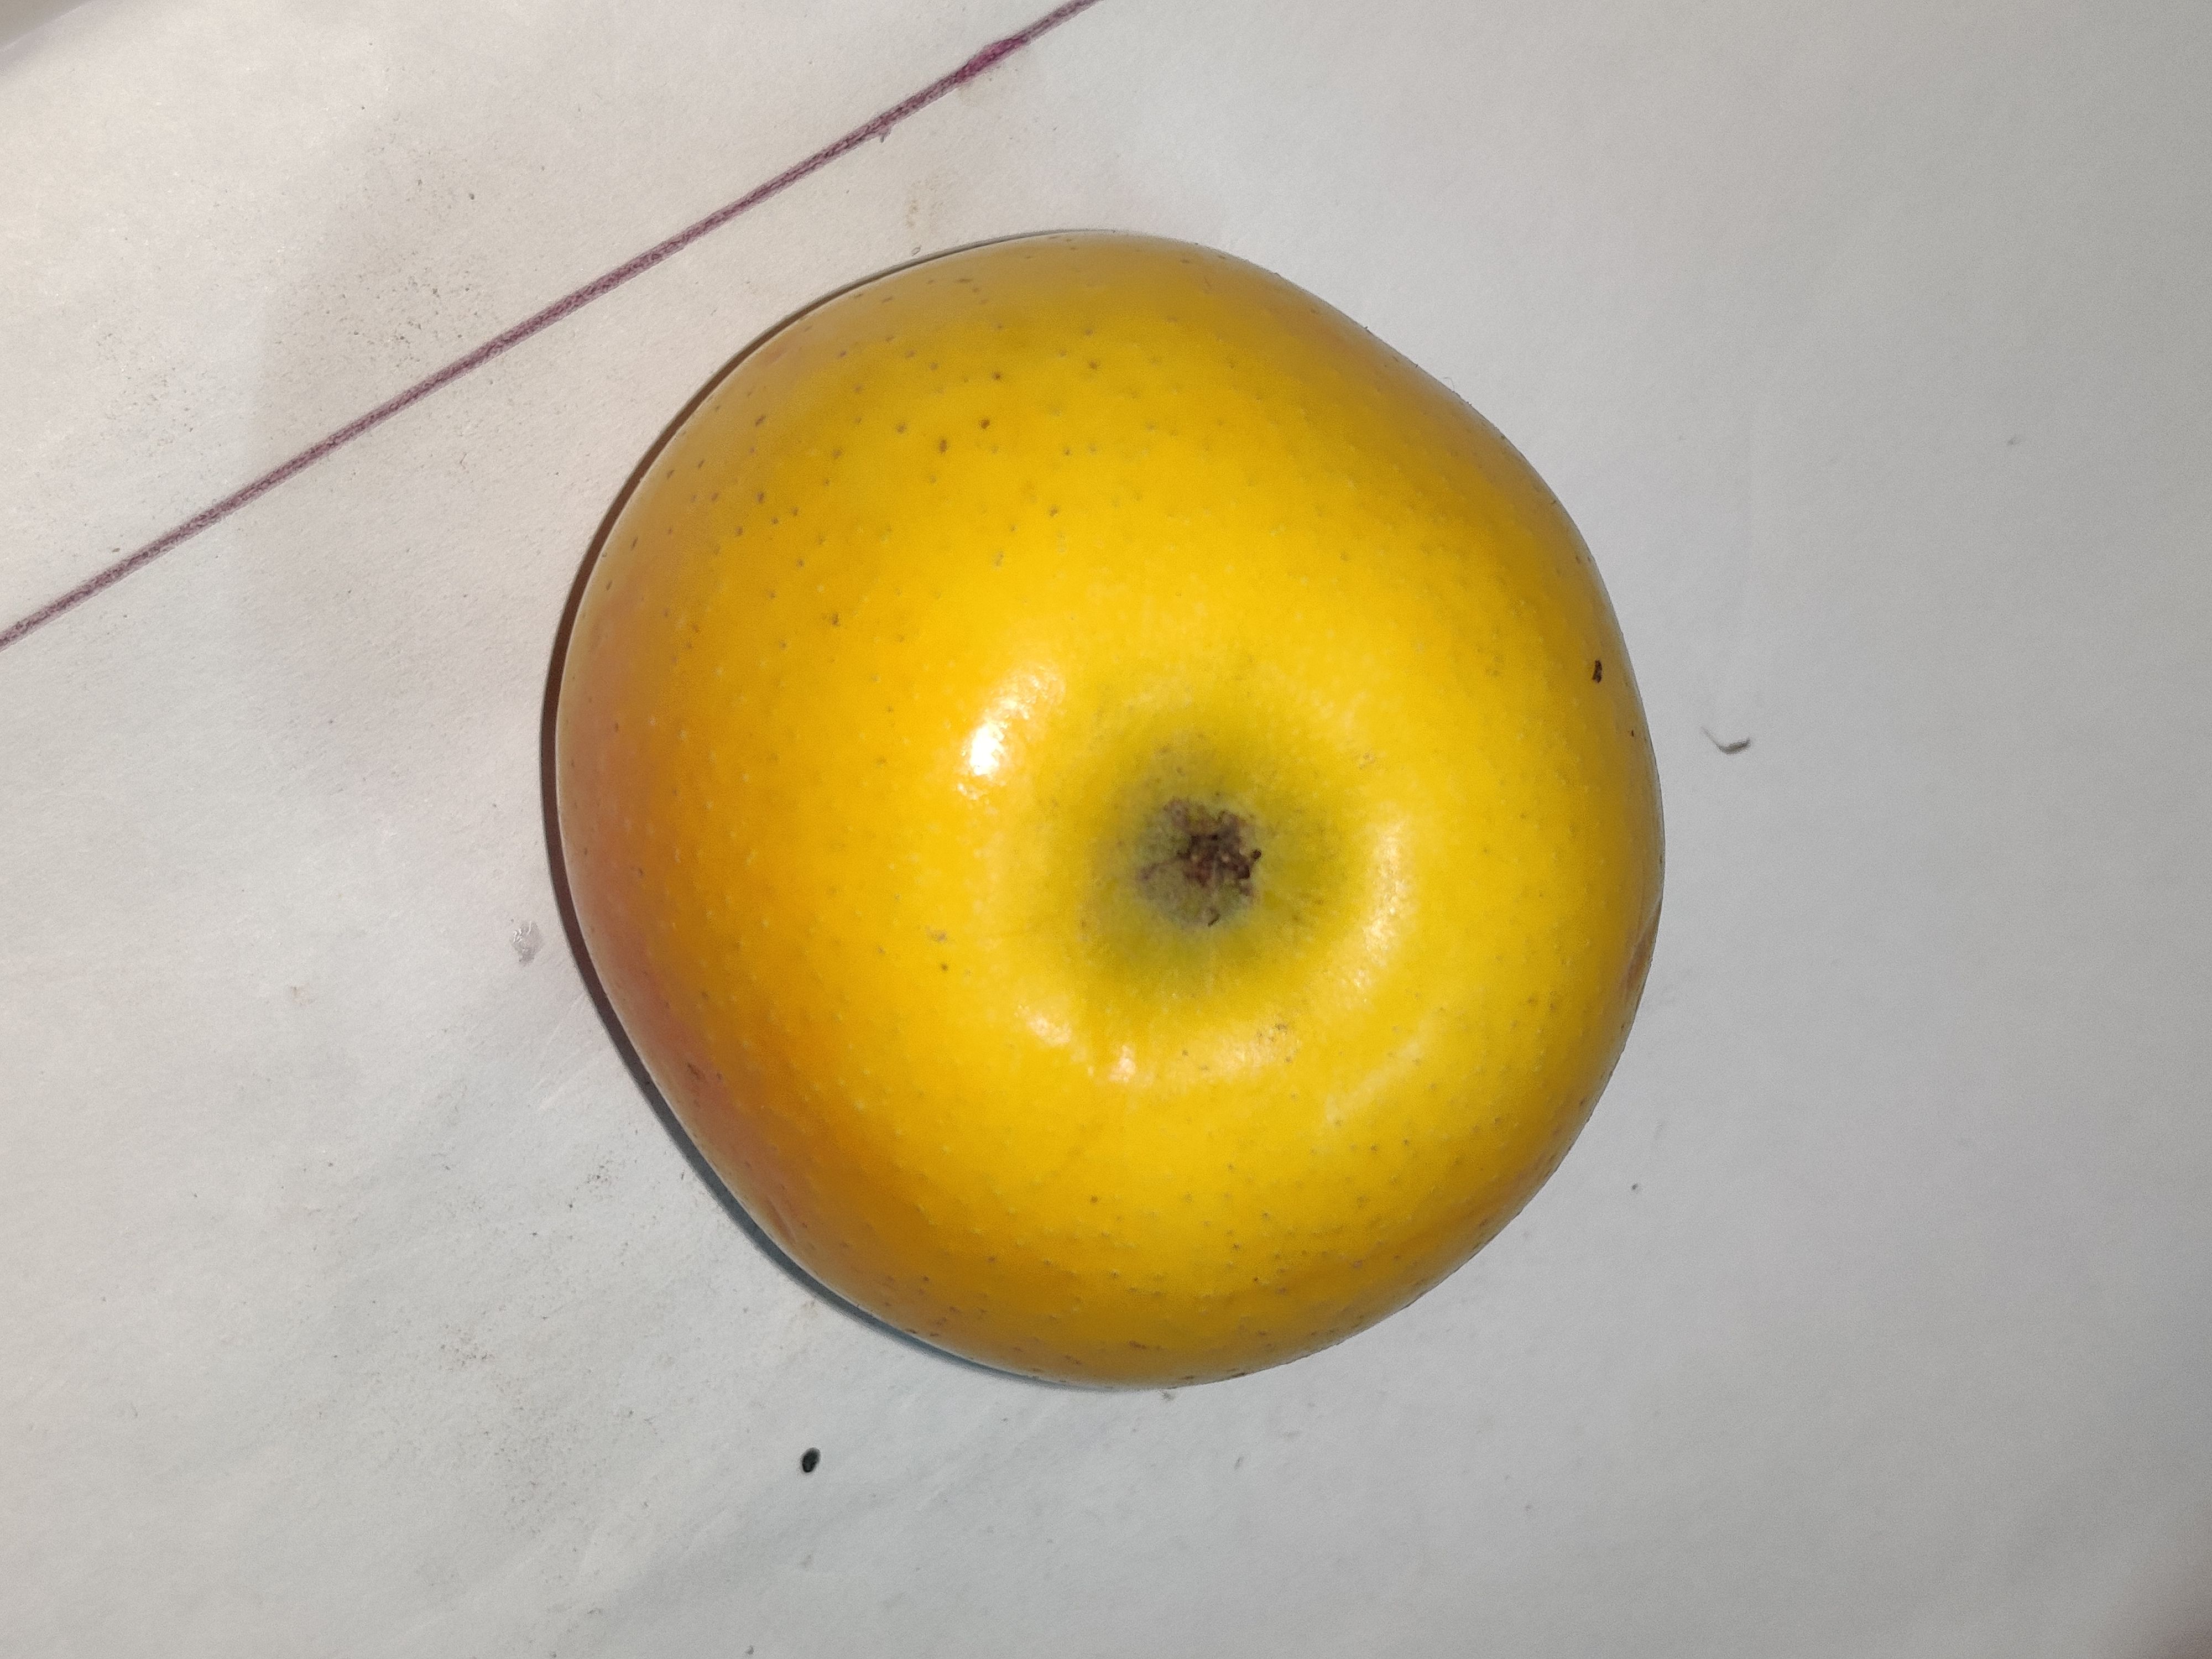
Fruit: apple
Grade: 1st-grade